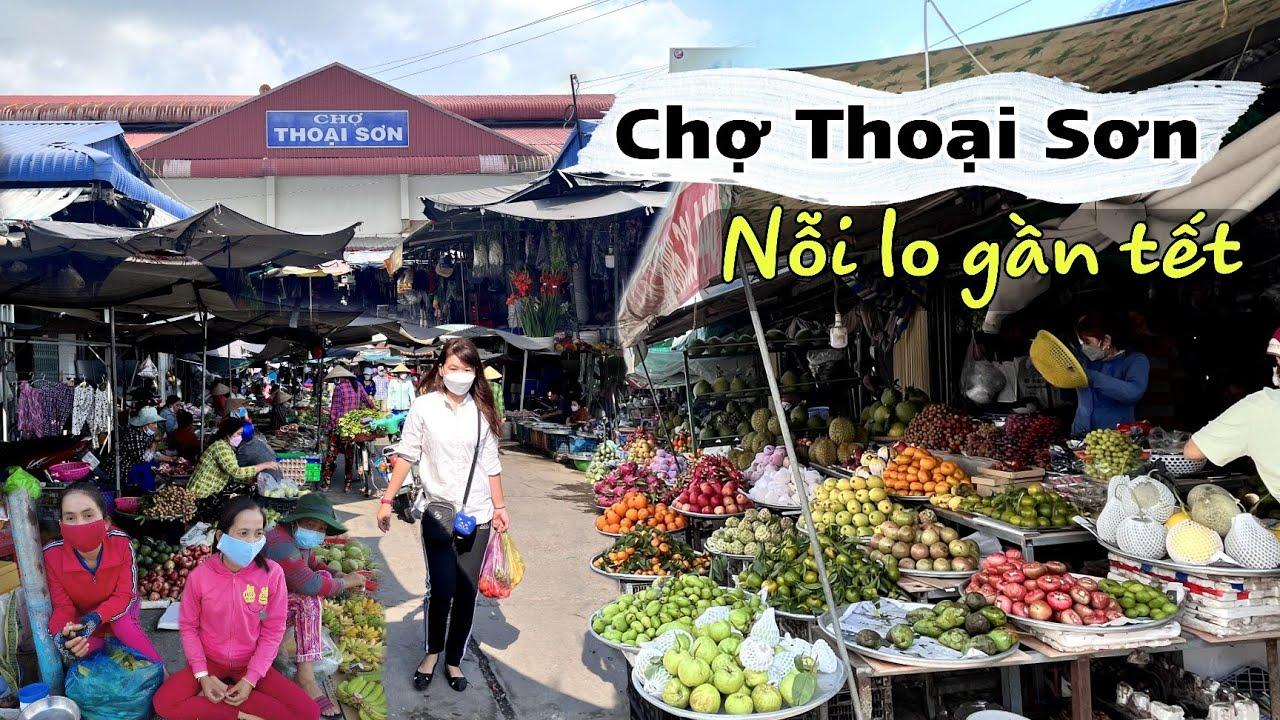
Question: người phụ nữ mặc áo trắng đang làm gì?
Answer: đang đi